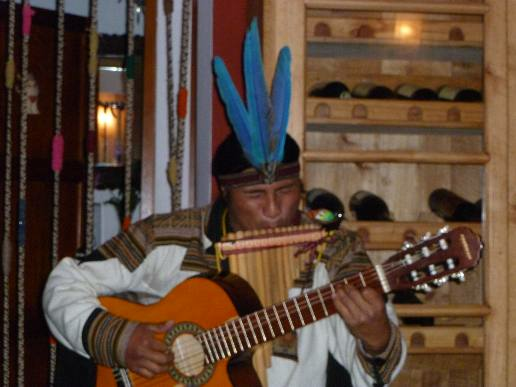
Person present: Yes